CaRMetal

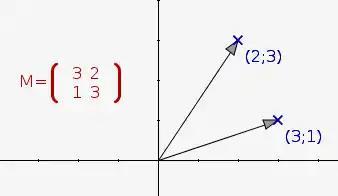
An example of a matrix which can be changed in real time with the extremities of the vectors, and displayed with LaTeX.

The workbooks (see below) can be exported as HTML files, with a restricted tools palette (for example, leaving only the intersection and circle tools lets the pupil make compass-only construction). To create an assignment, the teacher chooses the initial objects, the objects to be created by the pupil, and writes a text explaining what is to be done. Since 2010, when the pupil has finished the construction and wants to test it, random variations are tested (with a tool called "Monkey") and a quality note is attributed to the pupil (actually, a percentage of the good constructions amongst the variations).